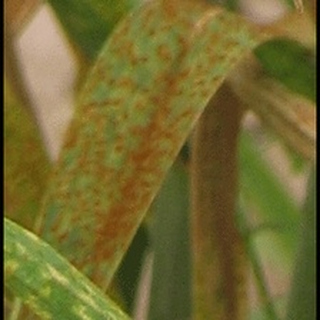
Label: wheat_brown_rust